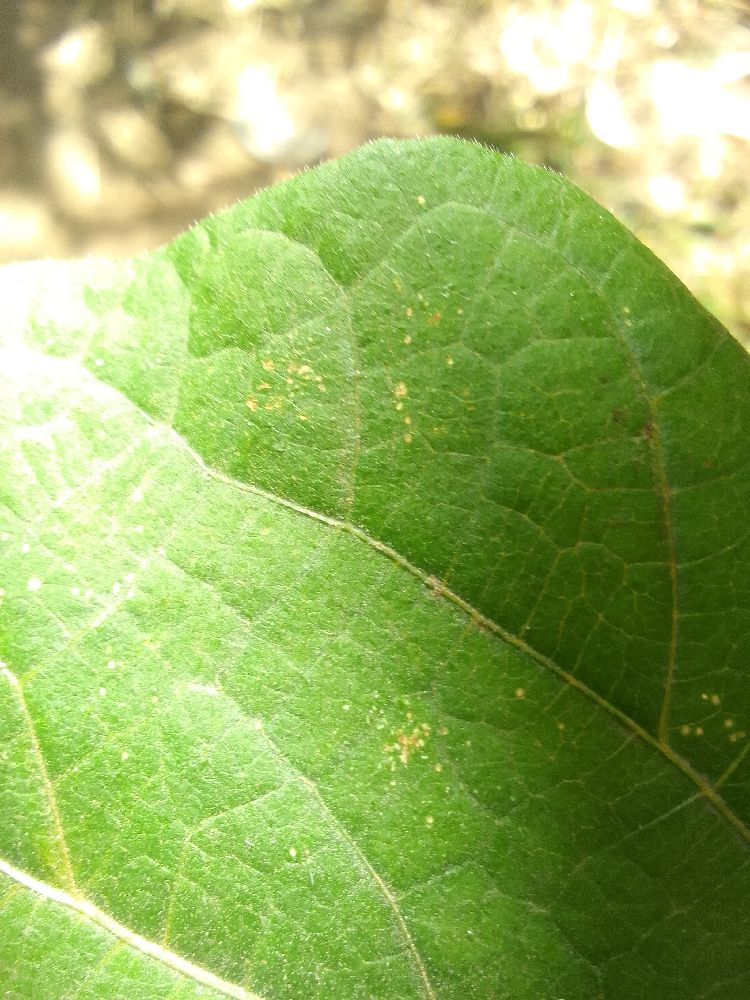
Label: healthy